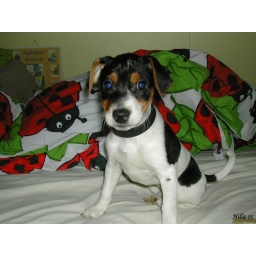
the moste cute little puppy in the world